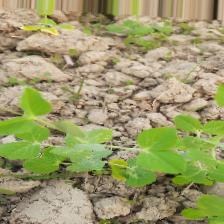
Label: Powdery Mildew